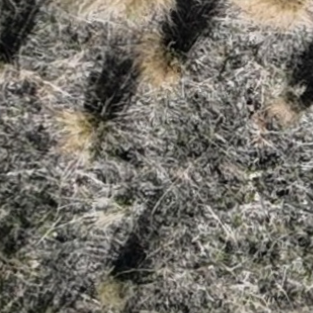
Month: october